Conservation and restoration of bone, horn, and antler objects

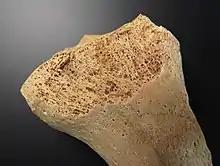
Tibia - detail of bone tissue (proximal end)

Bone, which has a very similar chemical make-up to ivory, consists of inorganic materials which provide strength and rigidity and organic components that provide the capacity for growth and repair. Unlike ivory, which has no marrow or blood vessel system, bone has a spongy central portion of marrow from which extend tiny blood vessels; bone is therefore highly porous. Bone is also made of both mineral and carbon-based materials; the mineral-based are calcium, phosphorus, and fluoride; the carbon-based is the protein ossein. Bone also includes the mineral hydroxyapatite, "A calcium phosphate mineral which forms a hard outer covering over the collagen and protein matrix," or organic material.